Monschau Hedge Land

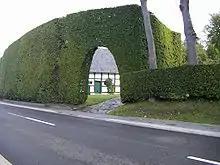
Typical beech hedge in Höfen

The cultural landscape of the Monschau Hedge Land or Monschau Hedge Region includes the uplands of the Eifel and the villages around the town of Monschau in the Region of Aachen, covering an area of 94 km², in which historical hedge structures from the 17th century have survived in great numbers. They consist of individually made, beech hedges around houses and field hedges in the open country, laid to enclose fields and protect them from grazing cattle.